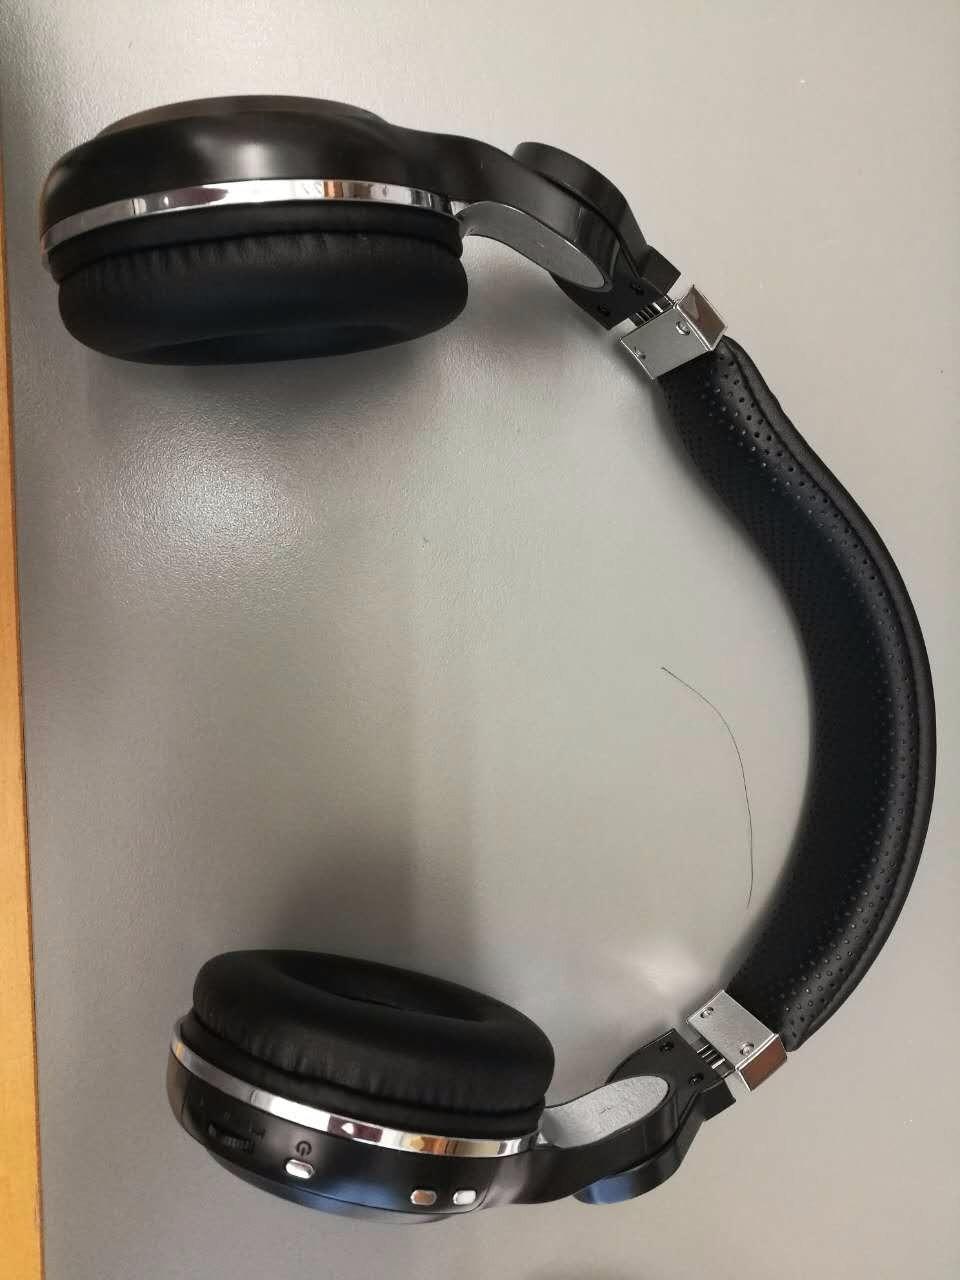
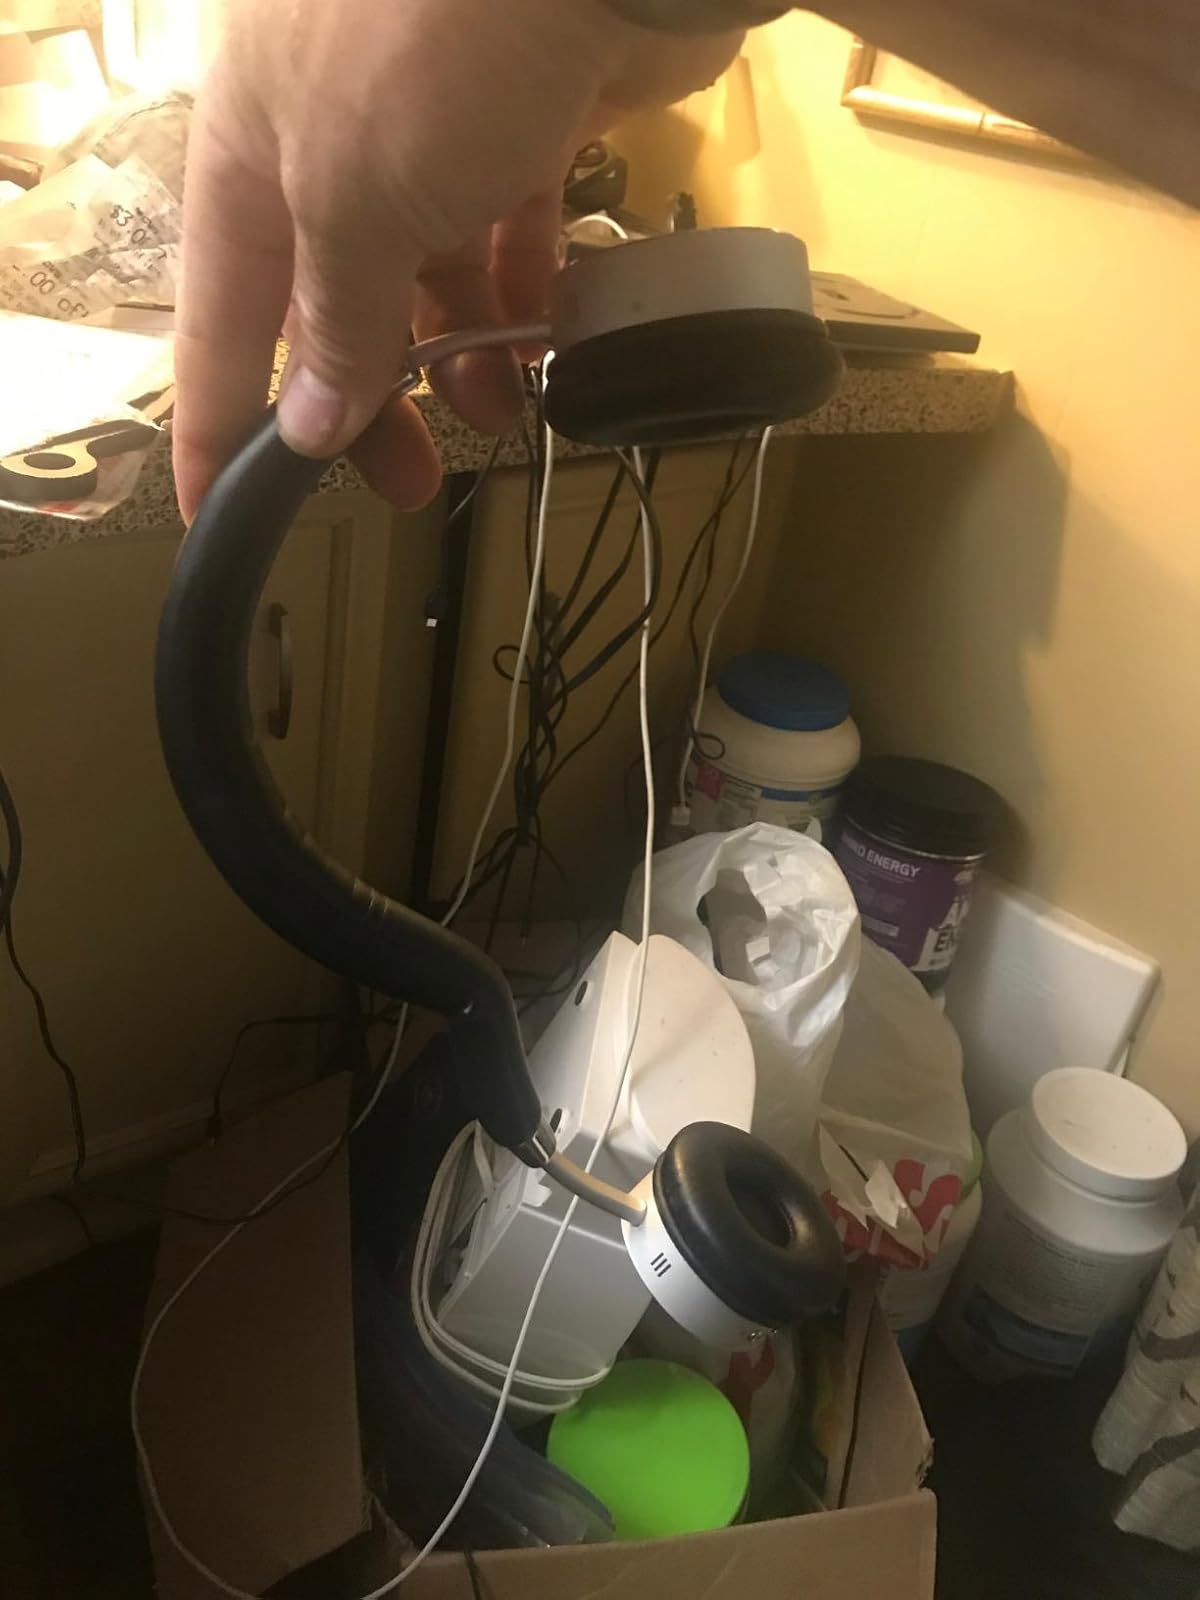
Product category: headphones
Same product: no